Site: brandenburg
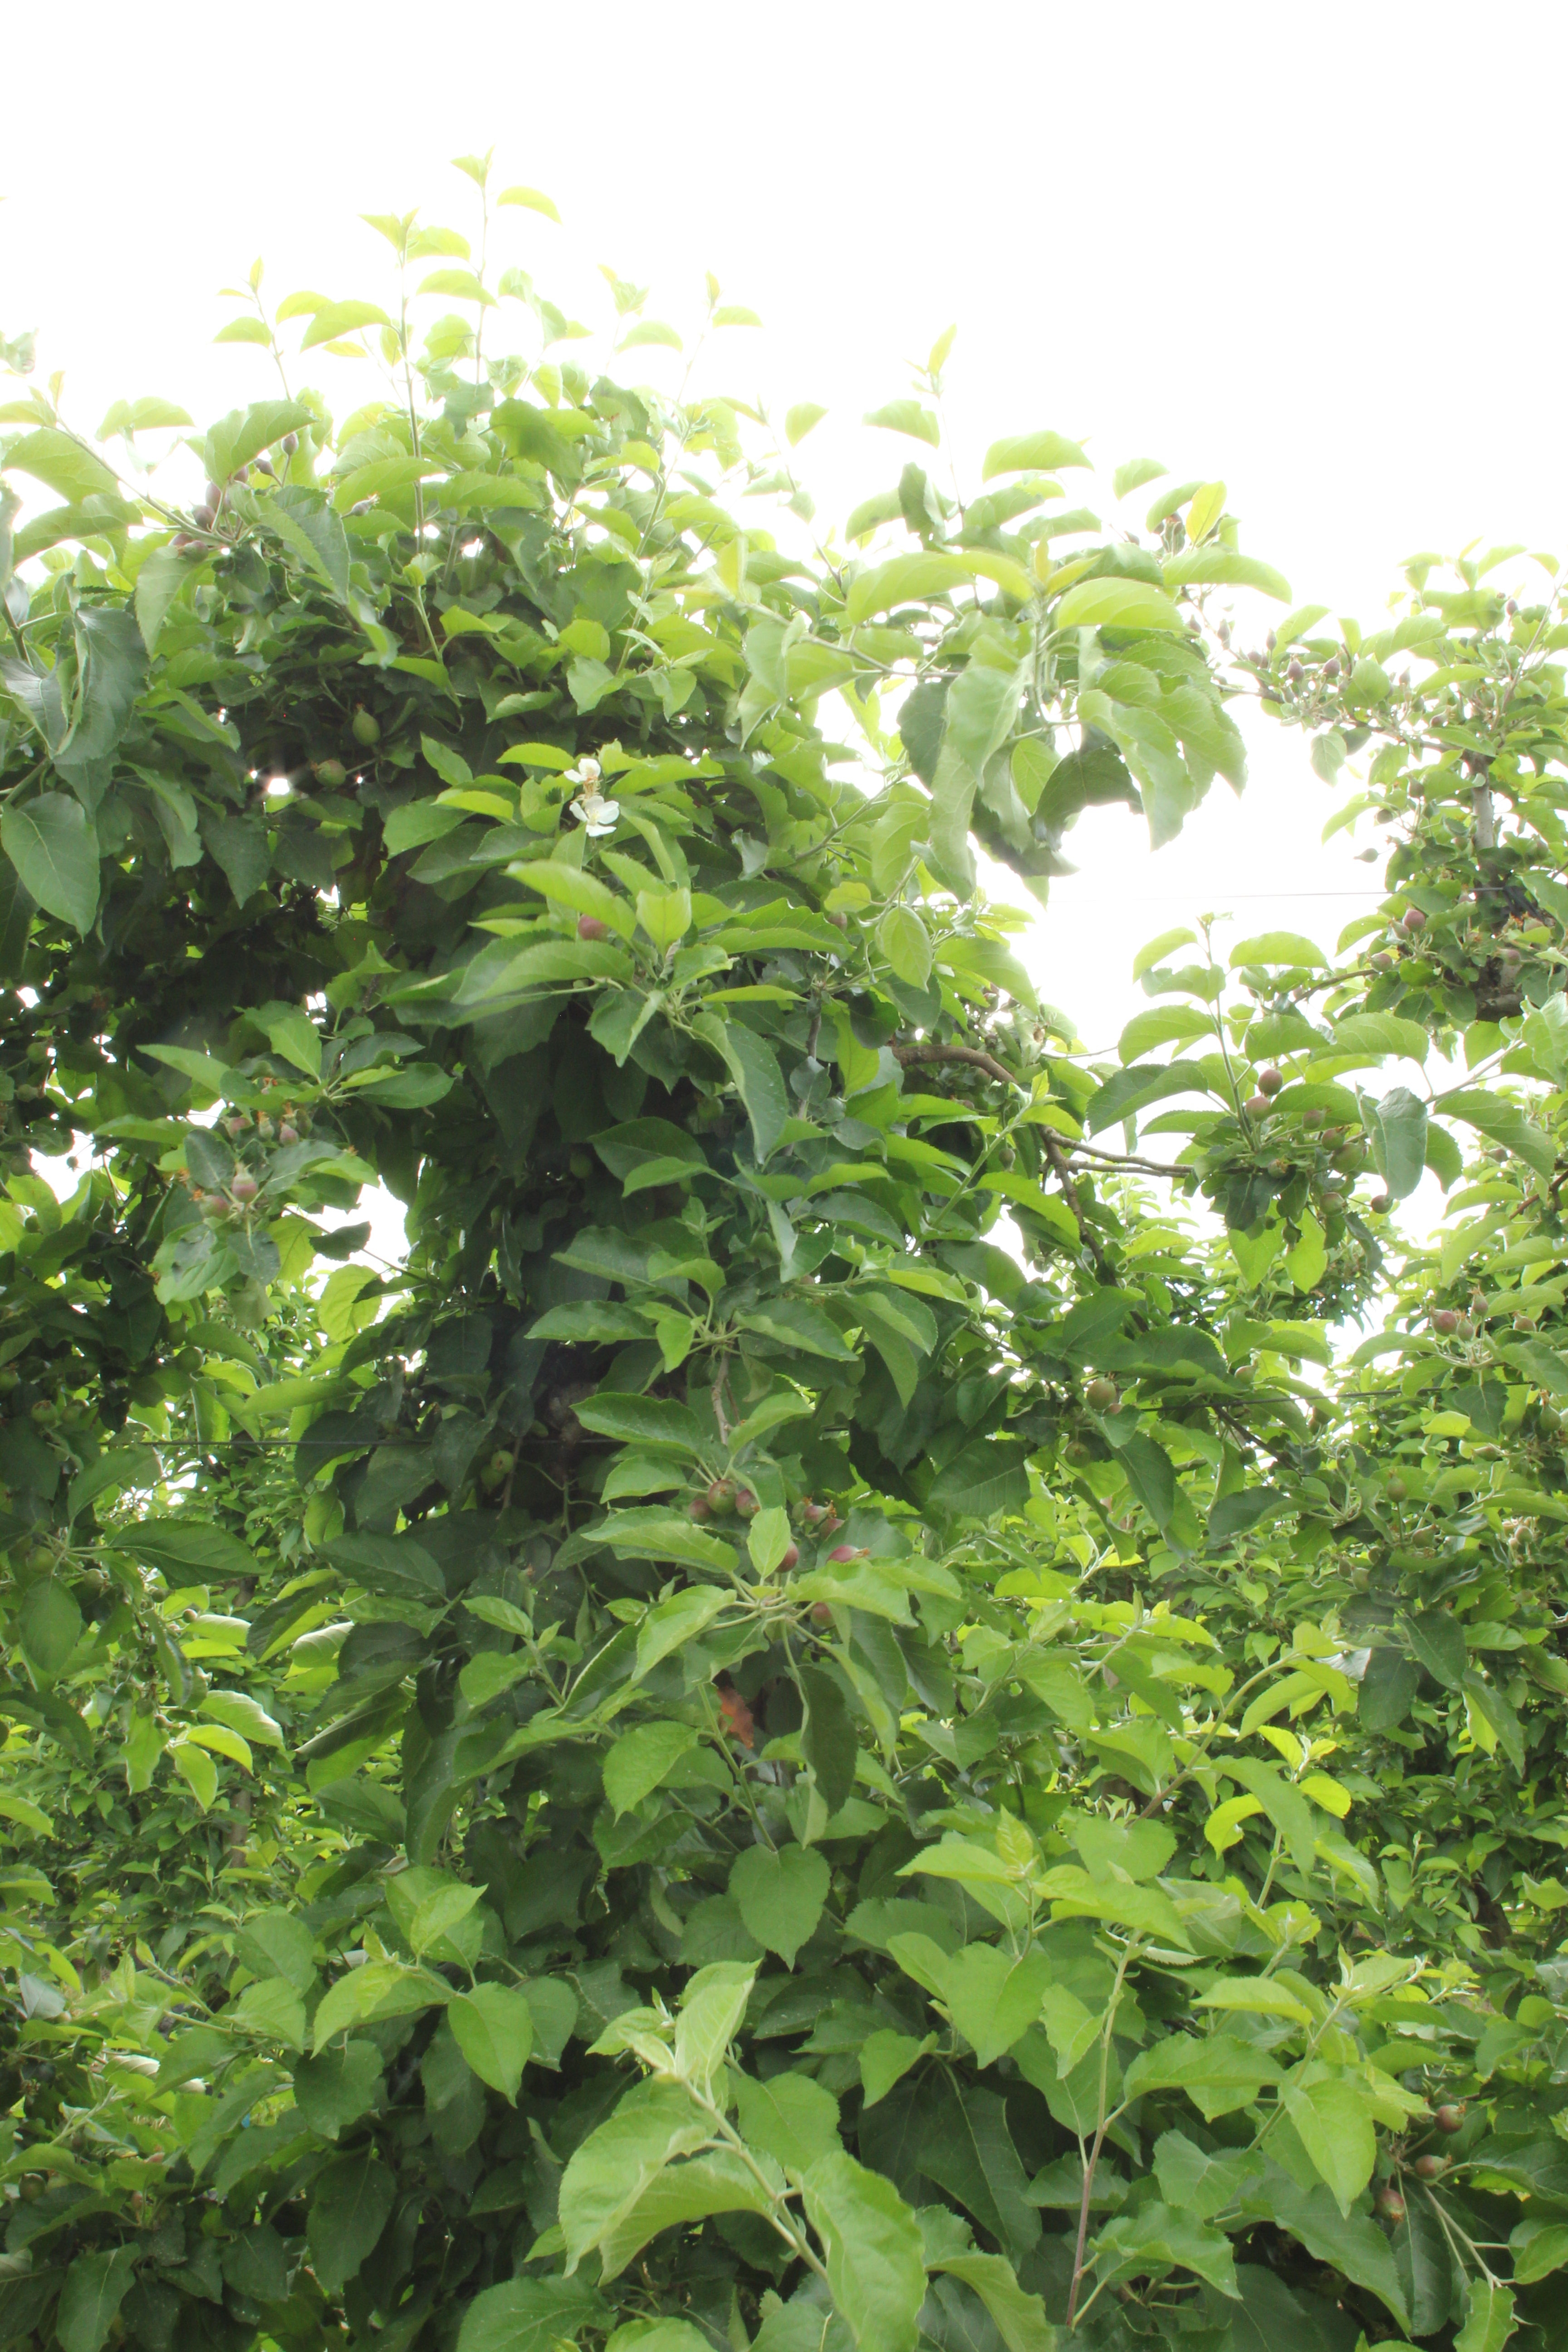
Growth stage (BBCH 72): Development of fruit